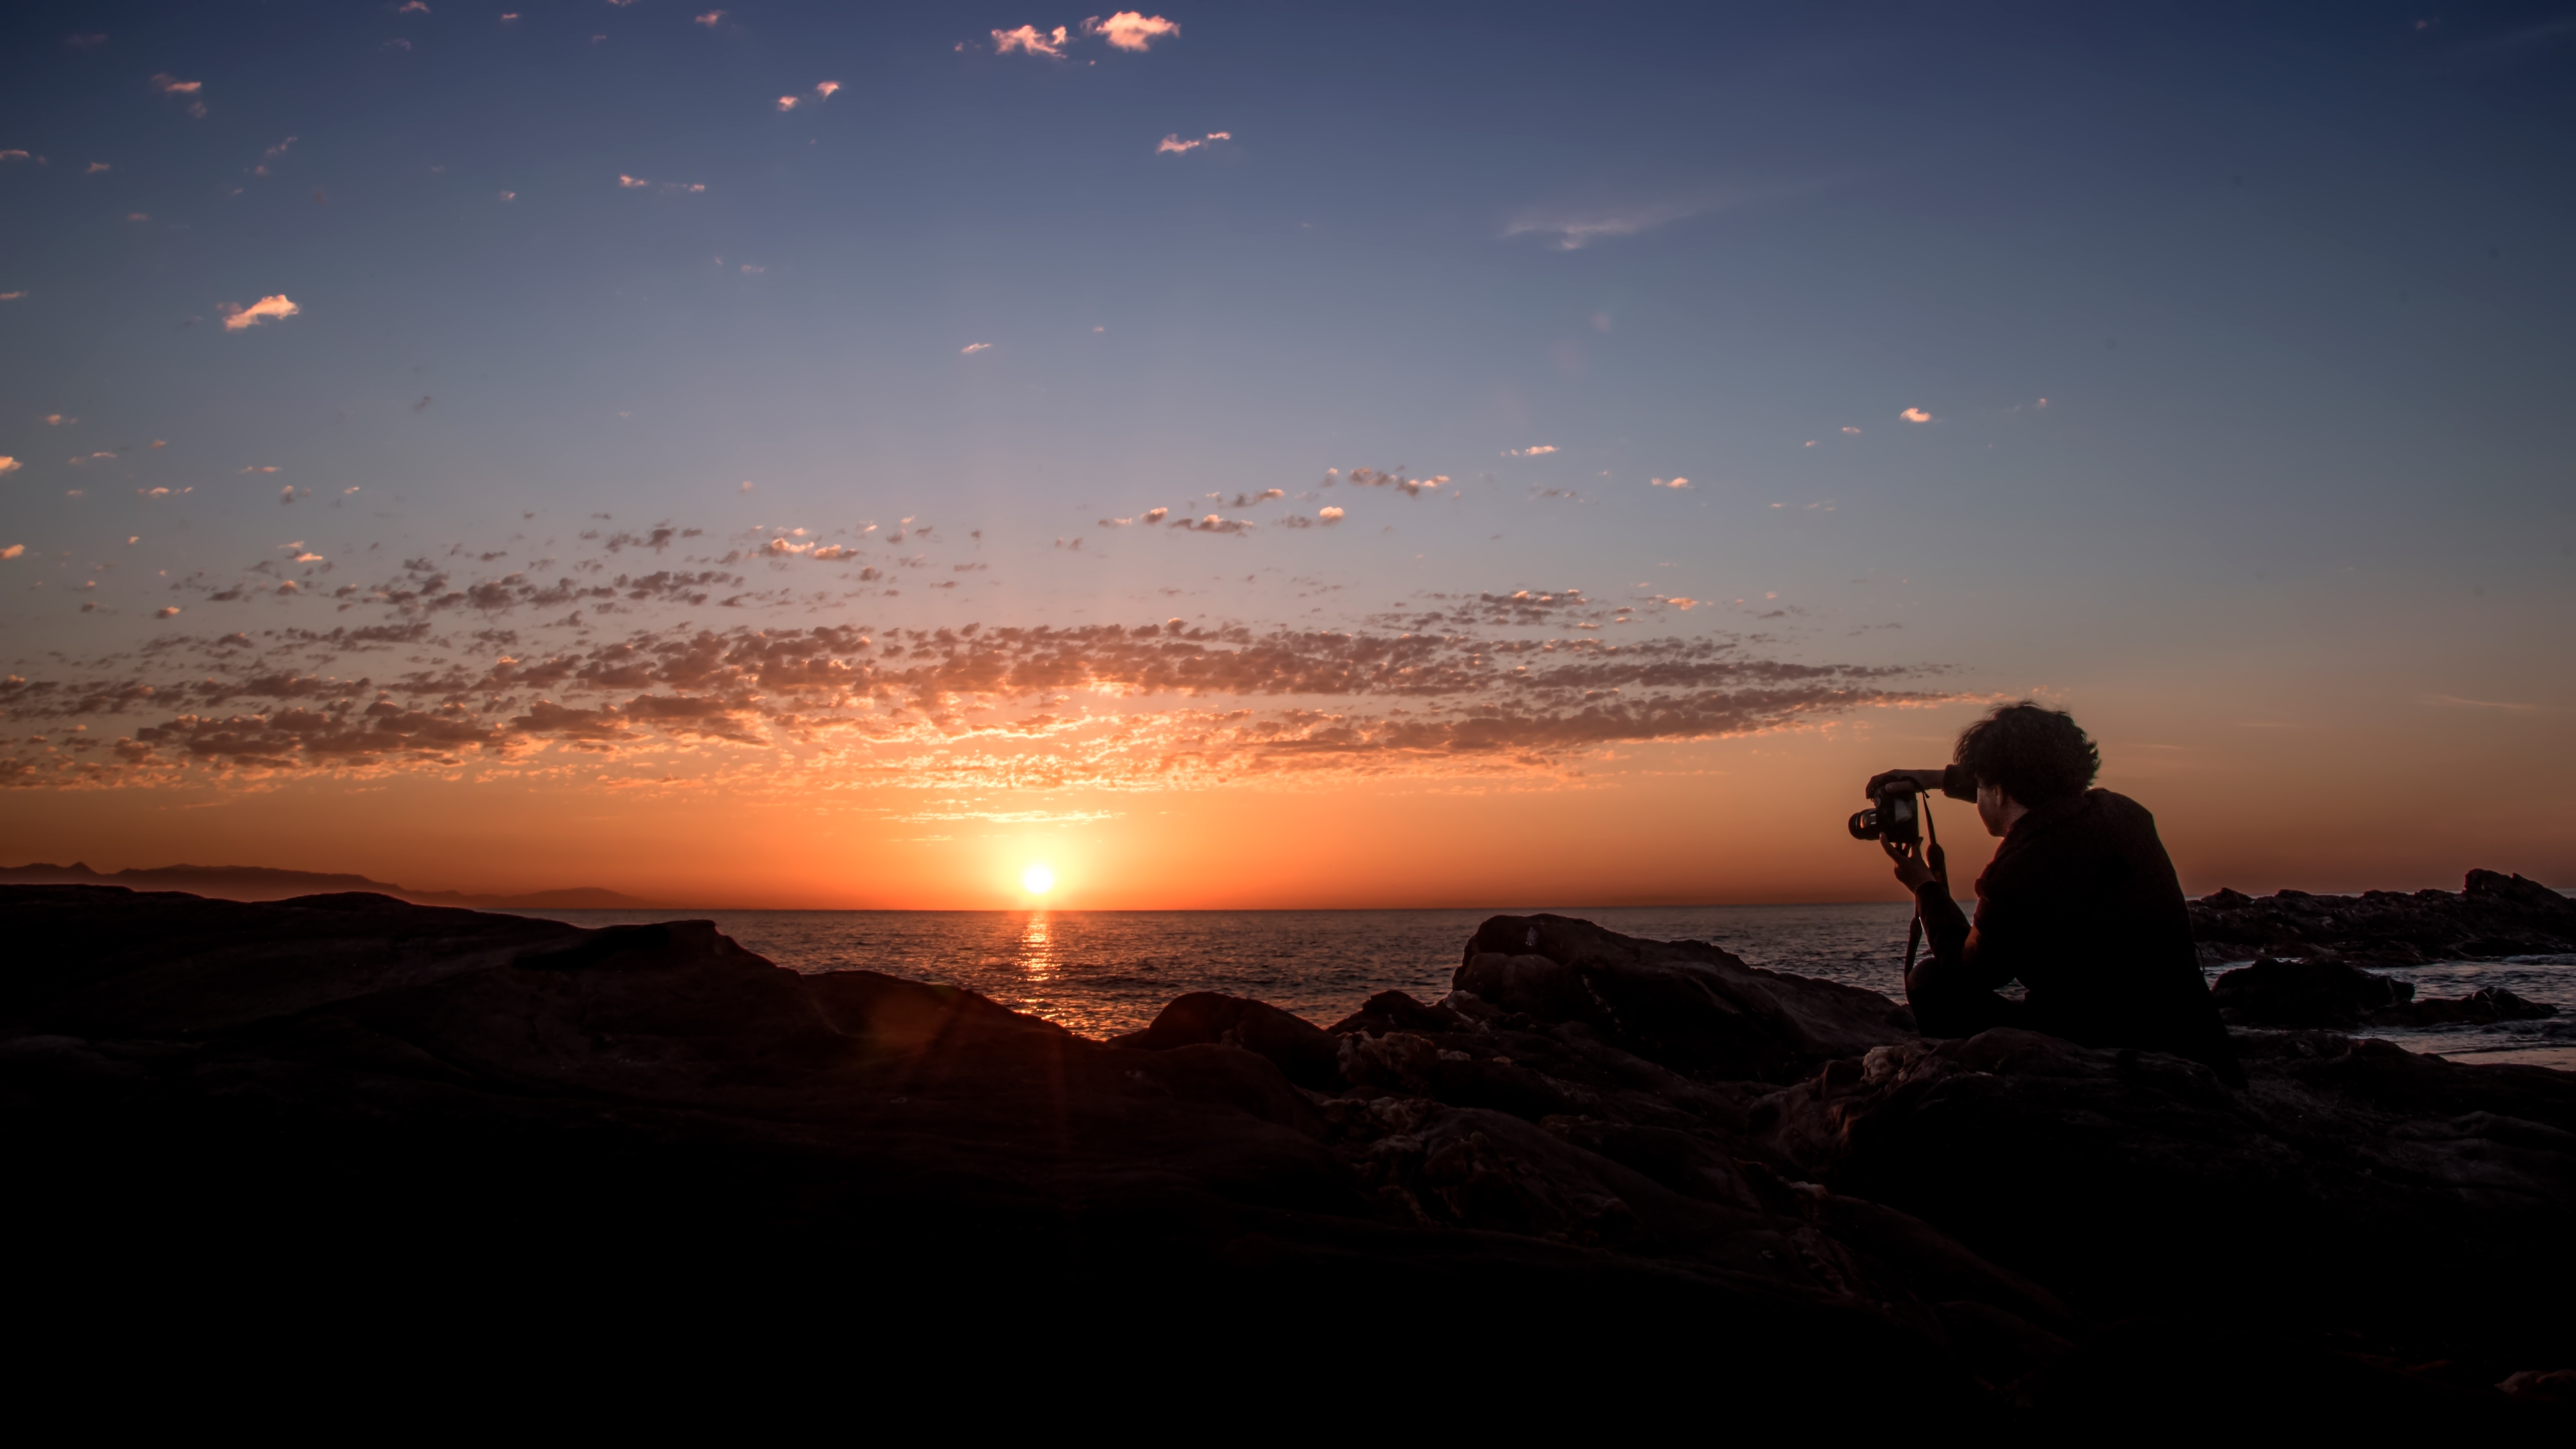
beach, sea, water, sand, rock, ocean, horizon, silhouette, person, mountain, cloud, sky, sun, sunrise, sunset, photographer, sunlight, morning, dawn, atmosphere, dusk, evening, peace, blue, clouds, gold, wallpaper, beauty, afterglow, observing, sunrise at sea, astronomical object, atmospheric phenomenon